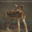
Label: deer